Geek a Week

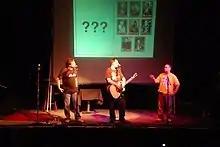
Peralta (right) and Paul and Storm introduce the Geek a Week set at the 2010 w00tstock event.

After arranging contact with the personality, Peralta would often interview the person, offering the audio as a podcast. He would then work with the personality for the card's artwork, incorporating elements that the personality was known for, amalgamated with popular culture imagery from film, television, comics, and video games. For example, Yankovic's image is similar to that of Galactus playing off the phrase "Devourer of Worlds", referencing's Yankovic's food obsession. Wheaton requested to explore duality in his card, and Peralta realized this by given Wheaton's illustration the idea of an evil twin. Savage, initially unhappy with his initial drawing, felt that Peralta's first iteration was "too harsh", and later poised for Peralta via webcam, holding the "Brazil"-inspired mask and pose that Peralta drew. The text of the card was created by Peralta, with editing help from collaborators, including Paul and Storm and Neil Gaiman. Personalities were often pleased with the pairings that Peralta created when left to decide on his own. Day, appearing as Chell from the video game "Portal", praised Peralta's art, in that "he paired me with just the right thing to make me excited to see myself". Aaron Douglas, drawn as The Comedian from "Watchmen", stated that "I love that you can be badass and a geek and I think that Len nailed it". Gaiman, depicted as "The Vault Keeper" akin to "Tales from the Crypt", believed his match was very appropriate as "there's probably little that's more iconic than one of the old EC Comics horror hosts".